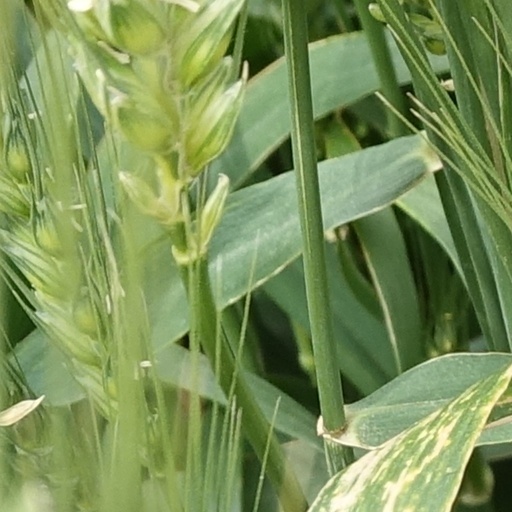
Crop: wheat